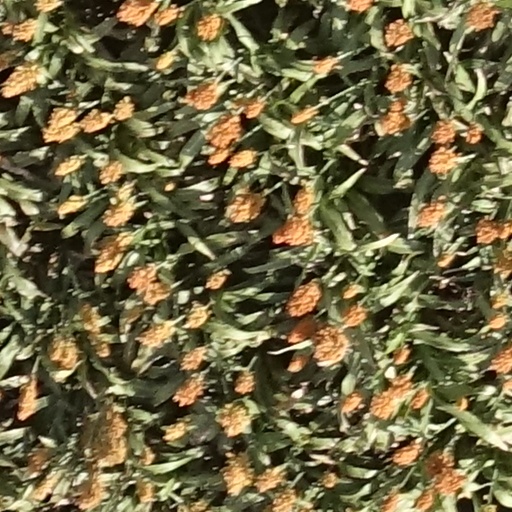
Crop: sorghum